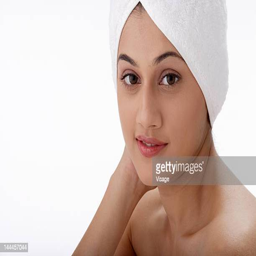
young woman with a towel on head